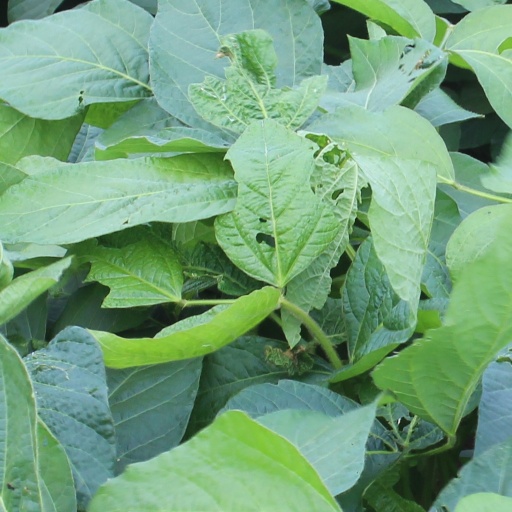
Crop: soybean